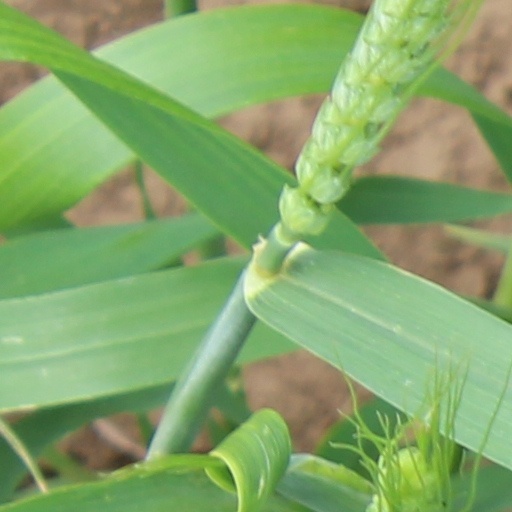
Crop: wheat